Saint Clement's Day

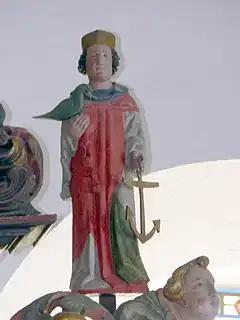
Statue of Saint Clement

Saint Clement's Day was traditionally, and in some places still is, celebrated on 23 November, a festival between Halloween and Christmas. Pope Clement I is the patron saint of metalworkers and blacksmiths, and so these workers traditionally enjoyed a holiday on his feast day.